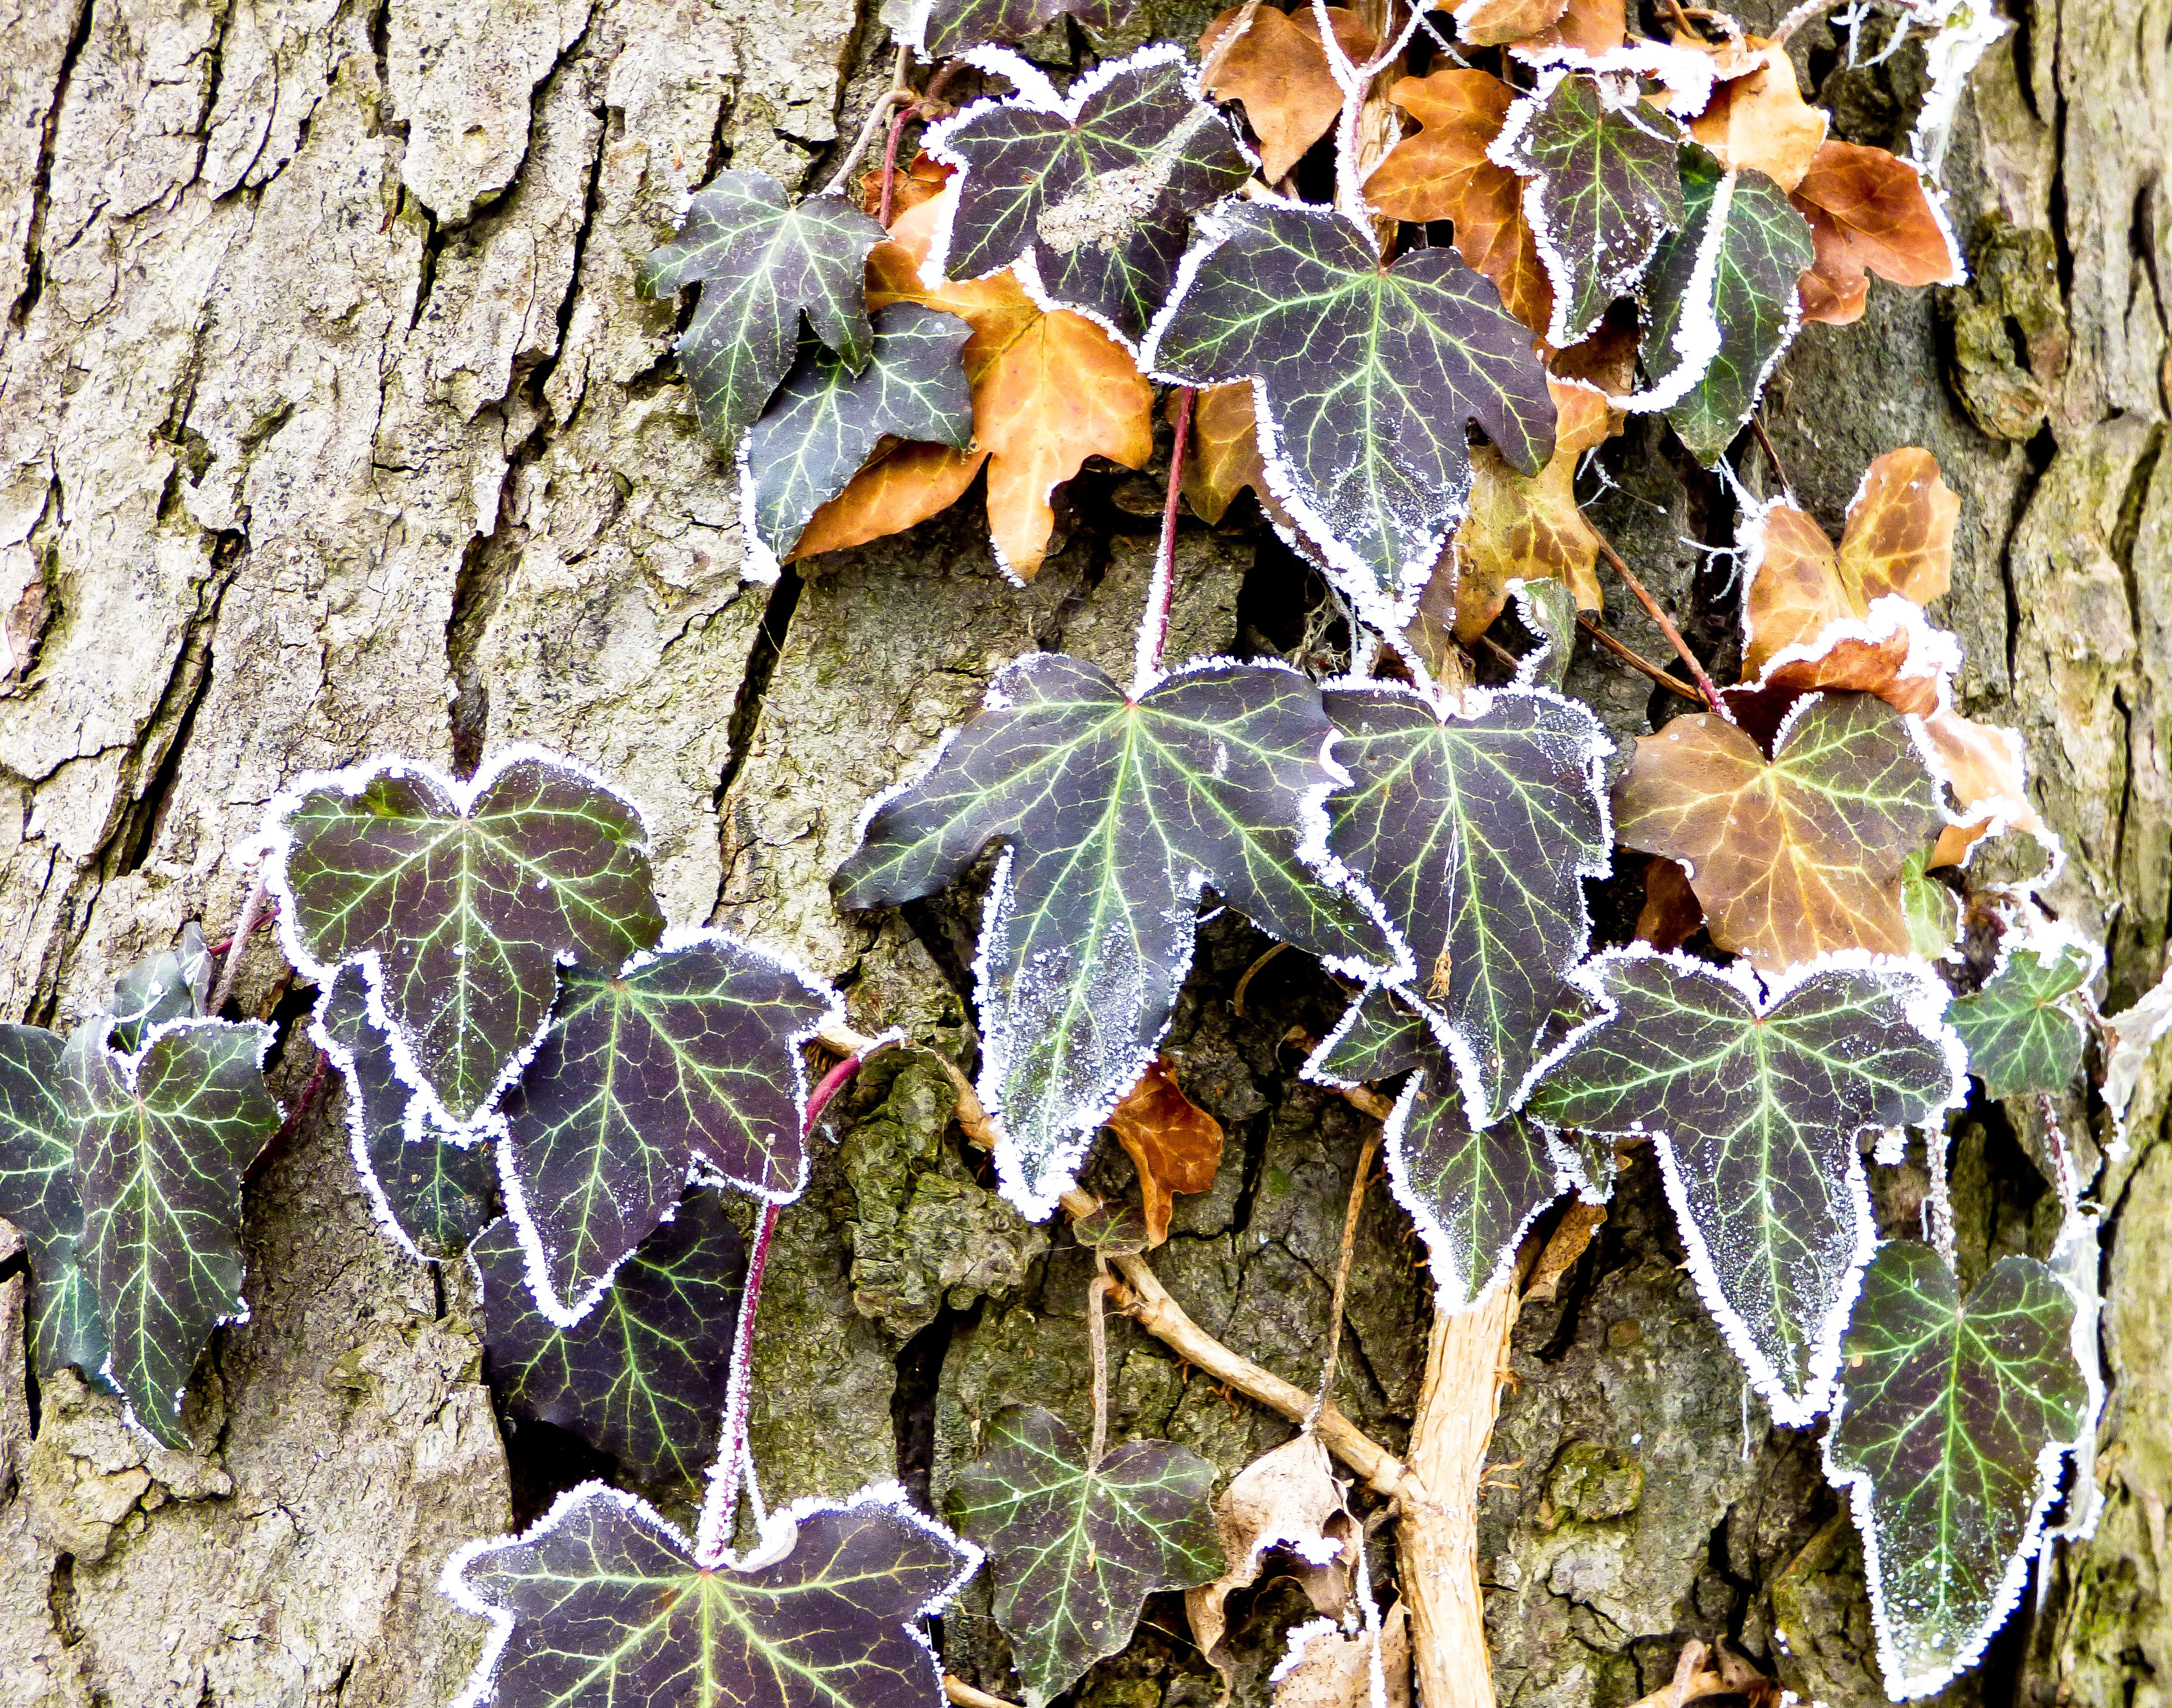
tree, nature, branch, cold, winter, dew, plant, wood, grain, leaf, flower, frost, foliage, log, ivy, autumn, botany, flora, season, fauna, maple leaf, holidays, woodland, rime, flowering plant, woody plant, land plant, rimy